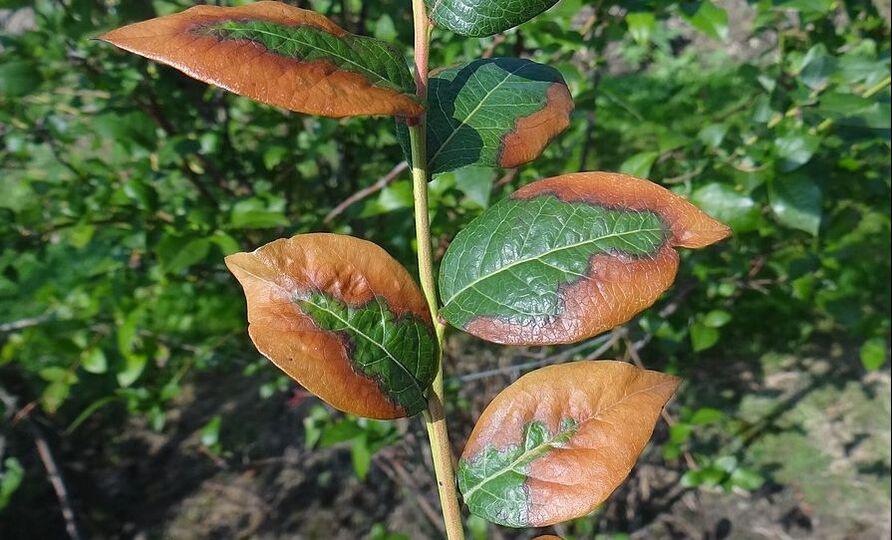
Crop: blueberry
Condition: scorch